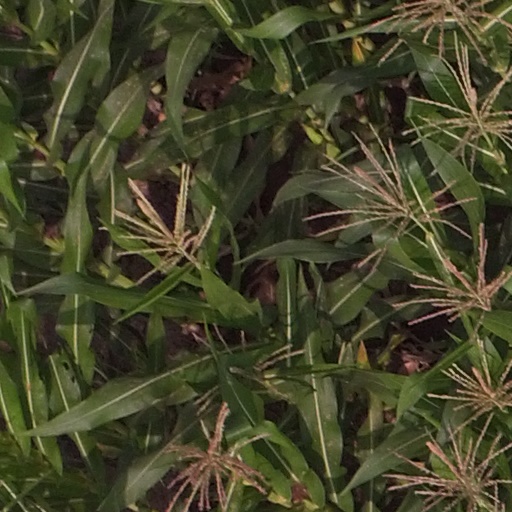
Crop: maize; corn